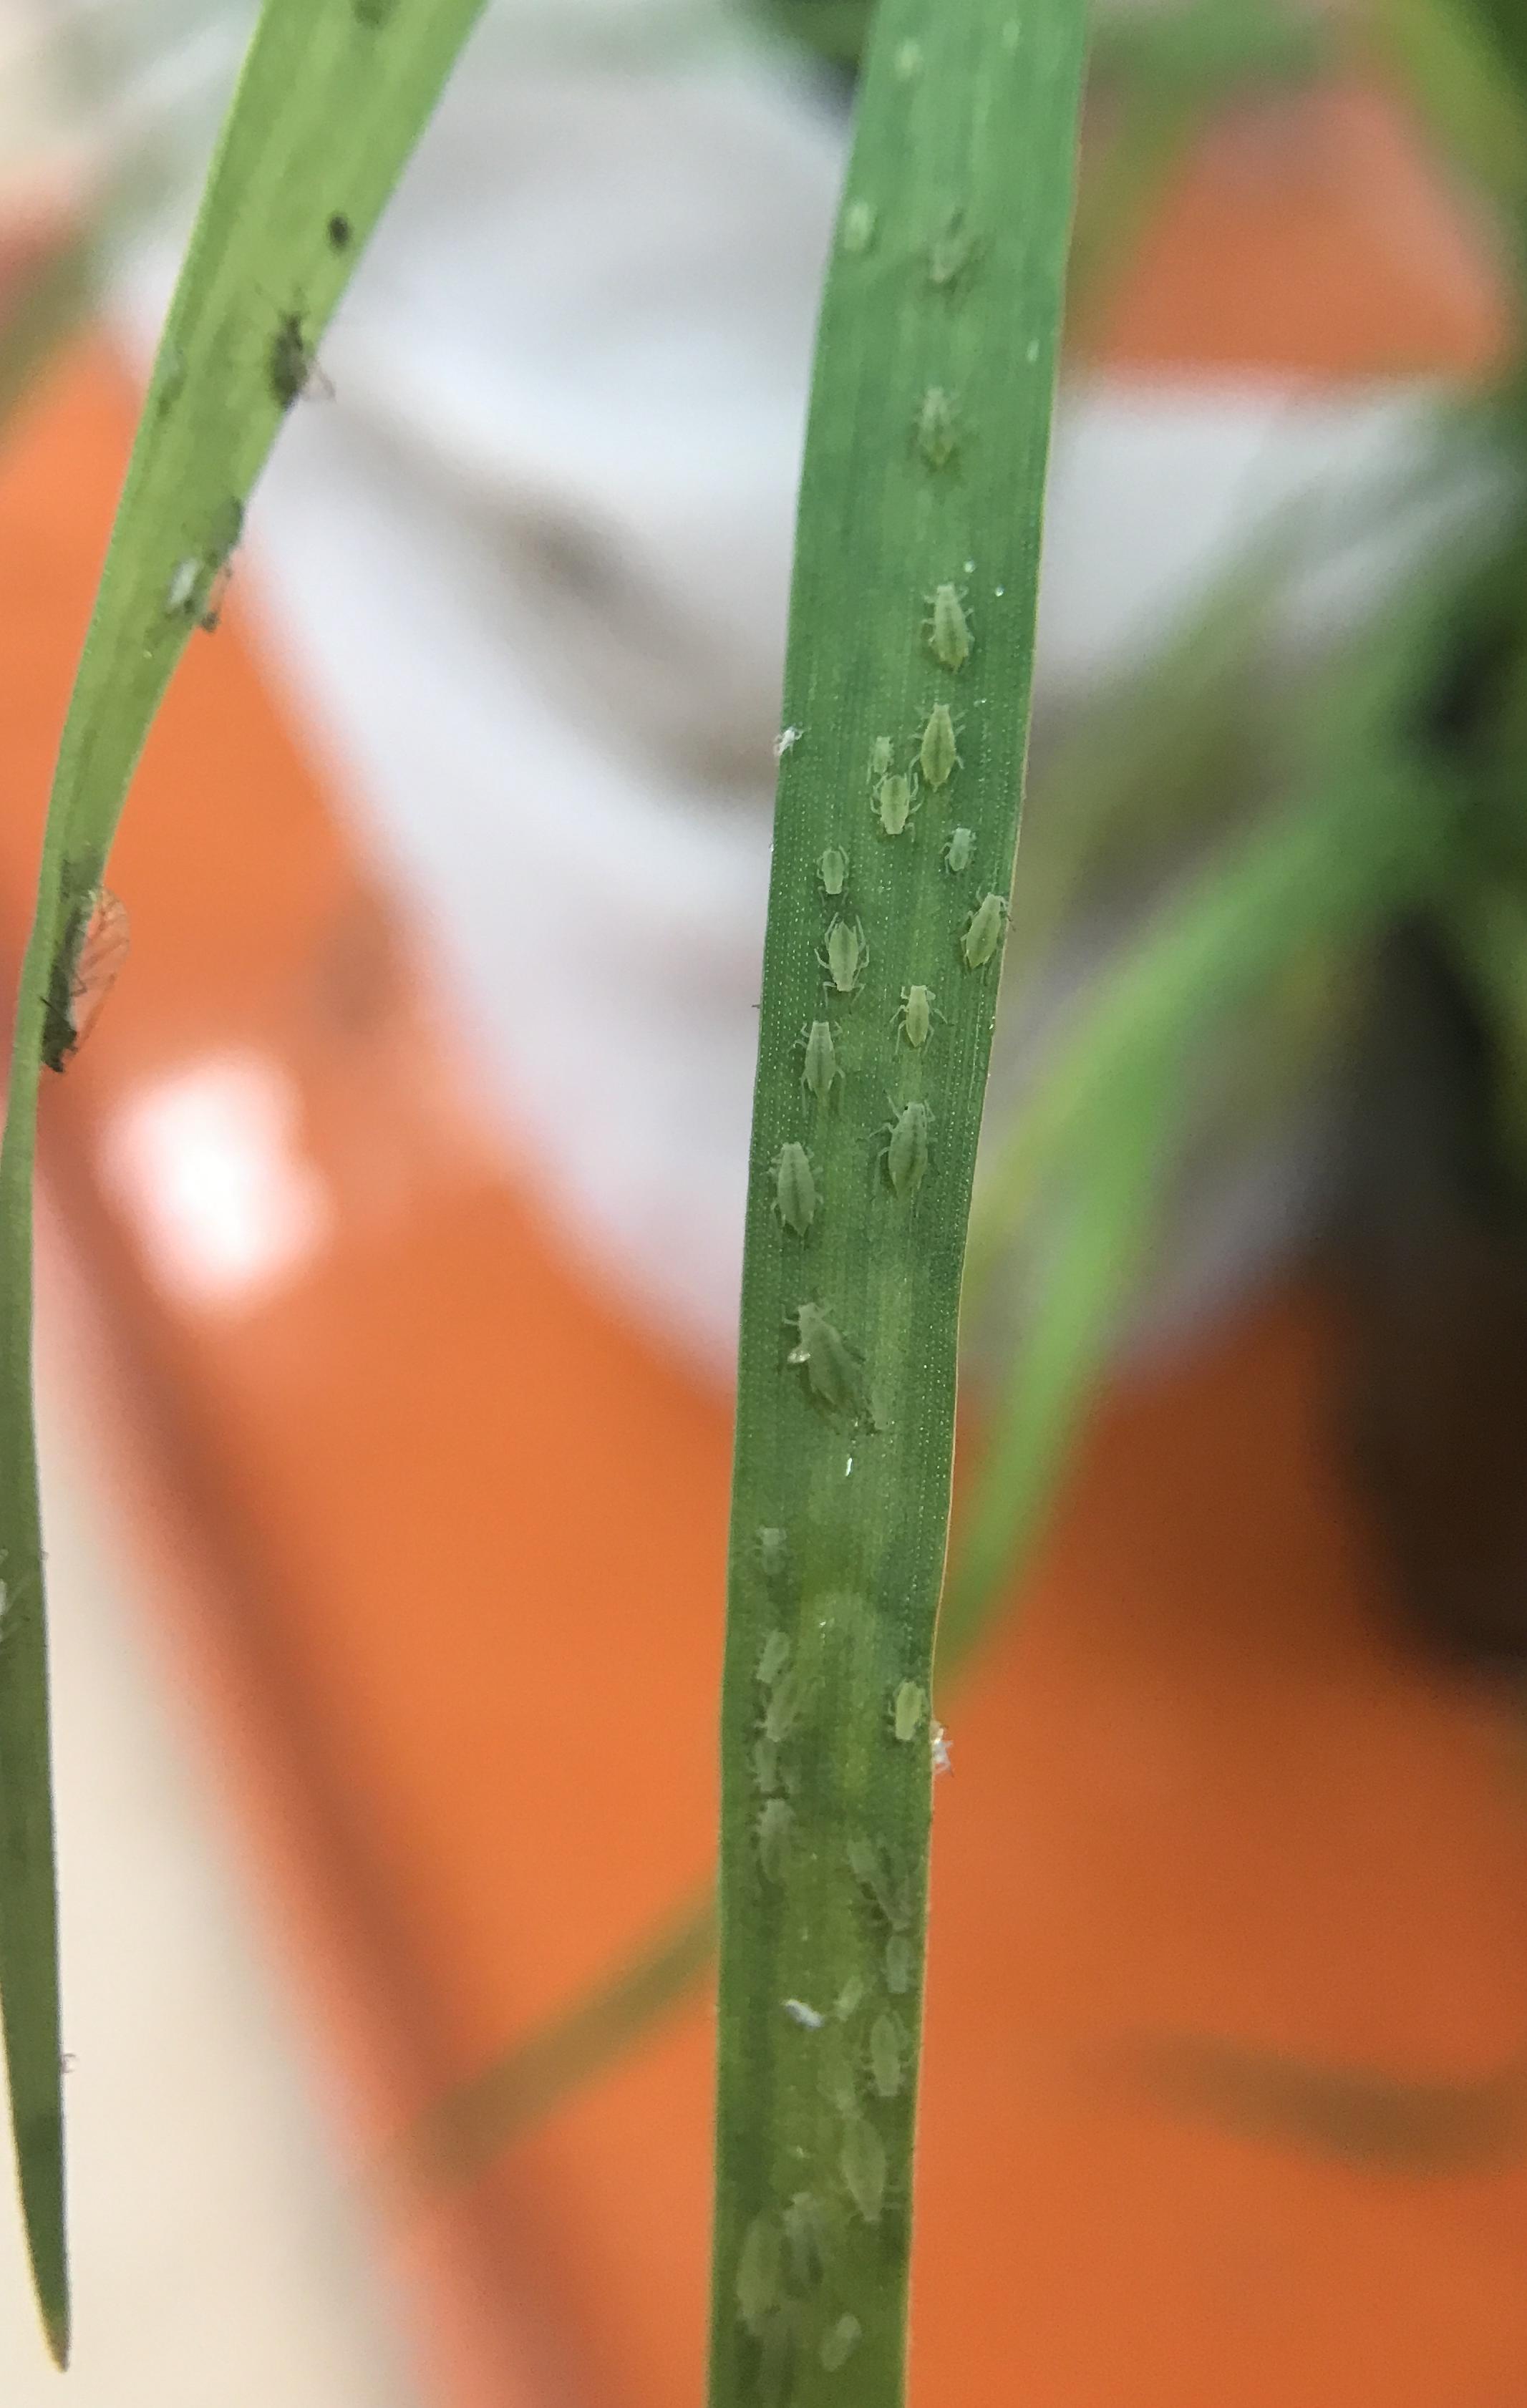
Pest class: rose_grain_aphid